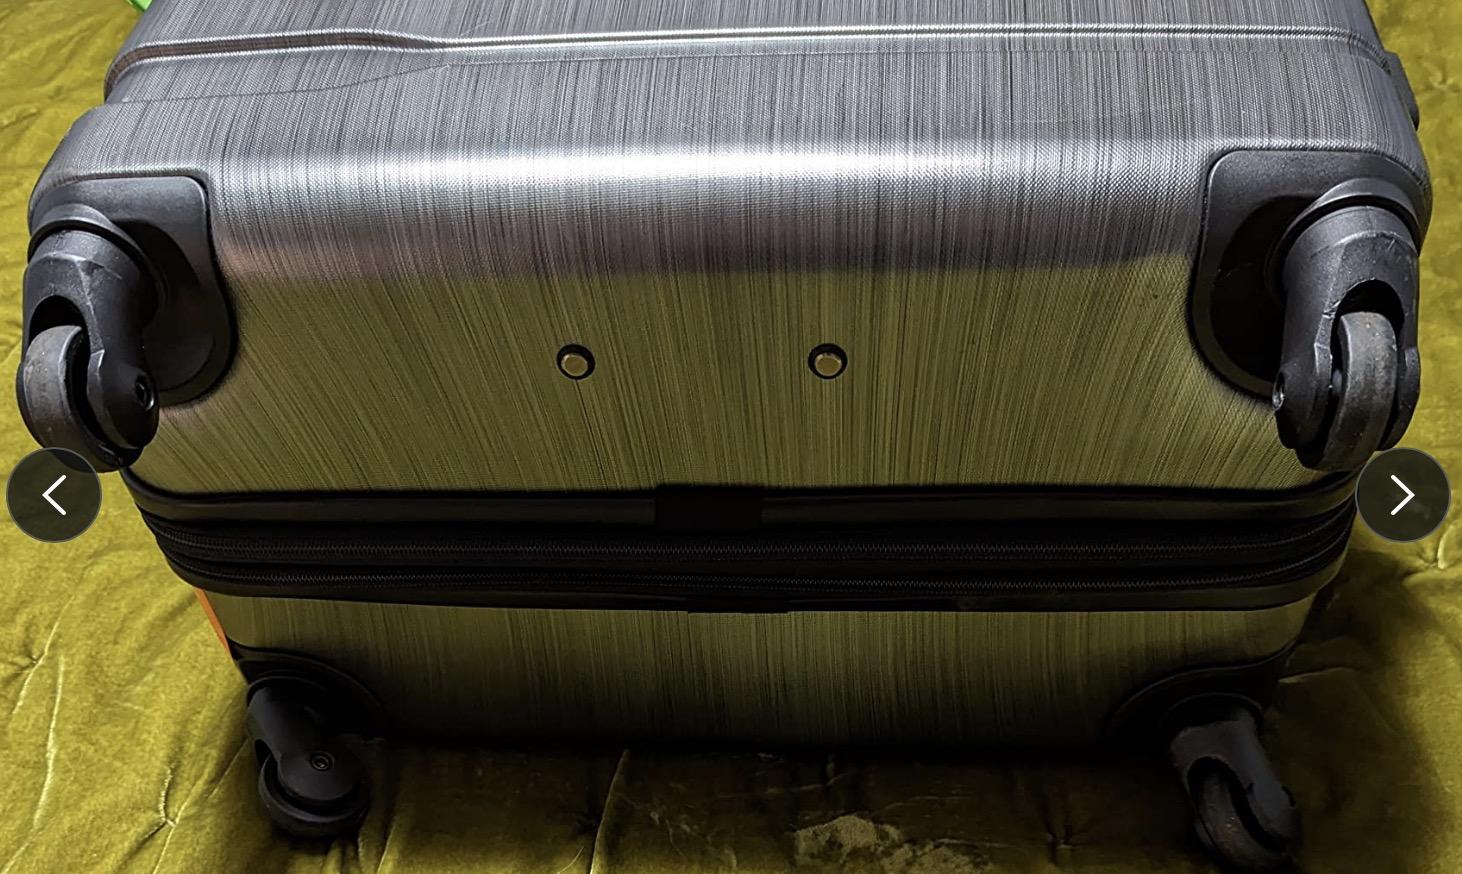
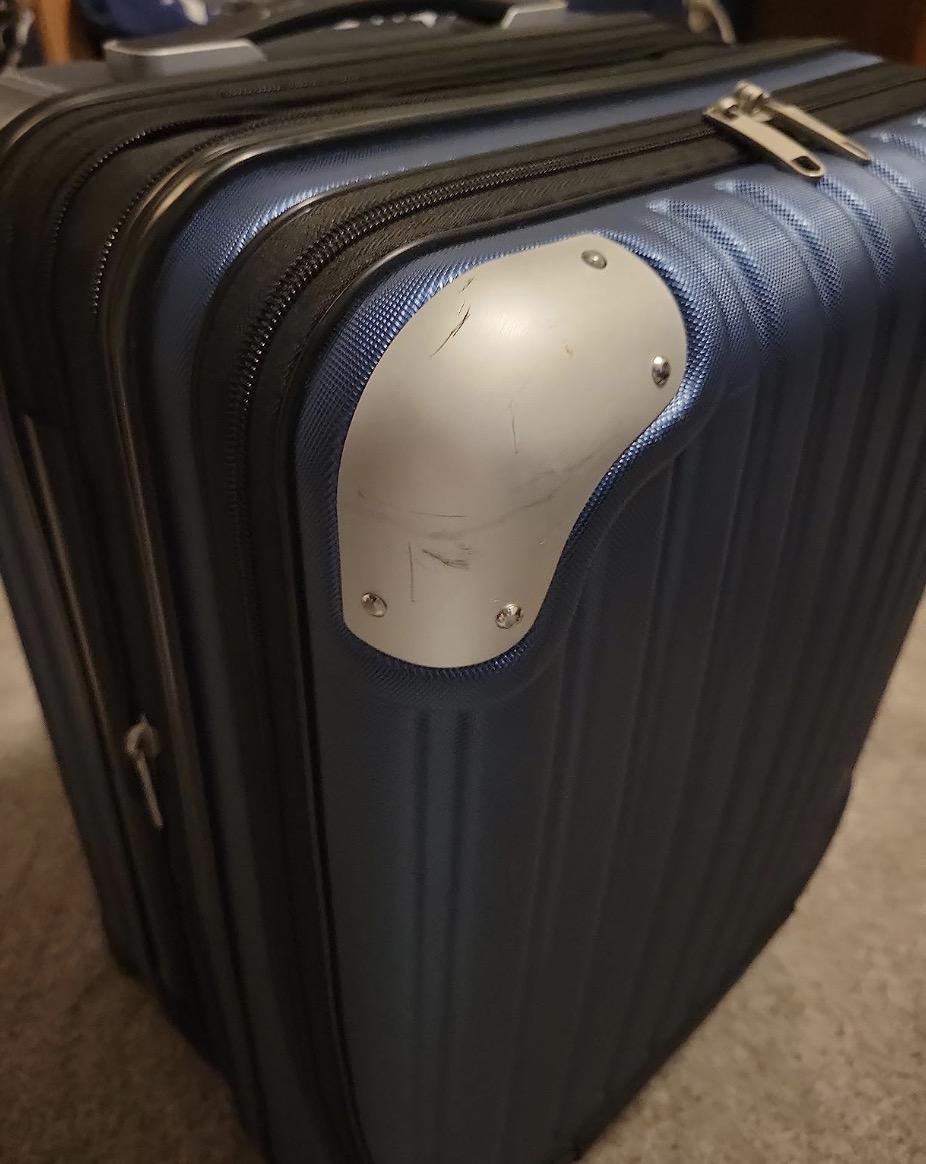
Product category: items_tea
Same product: no